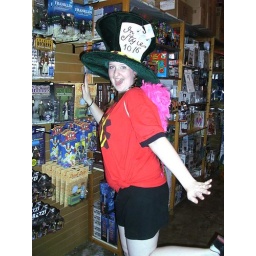
Lauren in a fabulous hat and pink feathered wings.